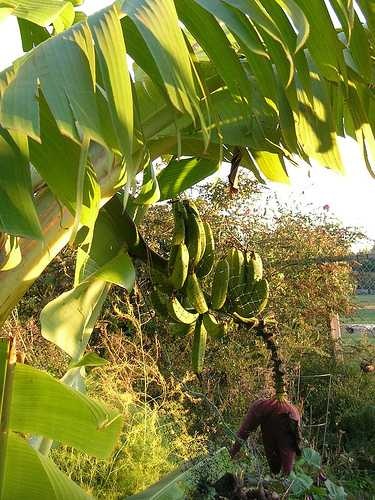
Label: Banana